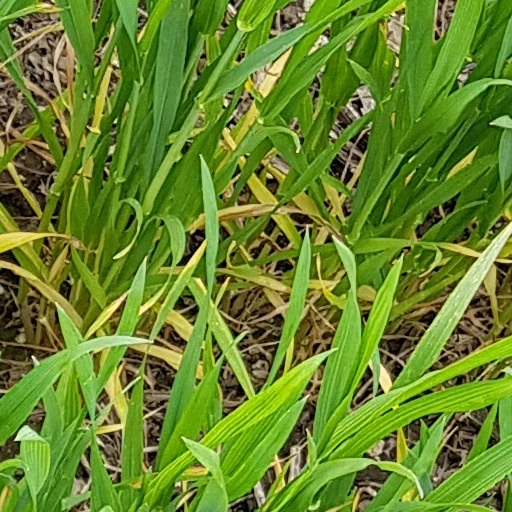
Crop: wheat